Honda NSX (first generation)

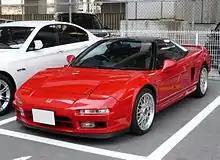
Honda NSX Type S

Beginning in 1995, the NSX-T with a removable targa top in black colour was introduced in Japan as a special order option and in North America in March 1995. The NSX-T largely replaced the standard coupé entirely in North America as the only version available post 1994 and all NSXs thereafter were available in targa bodystyle, with two notable exceptions: the Zanardi Special Edition NSX in 1999; and a handful of special order post-1997/pre-2002 3.2-litre base model cars- both of which retained the original hardtop configuration. The European market continued to offer both body styles. The removable roof resulted in decreased chassis rigidity and Honda added about 100 pounds (45 kg) of structural reinforcements to compensate, including significantly thicker frame sidesill rocker panels (the body component which contributes most to the chassis's rigidity), bulkheads, roof pillars and the addition of new front/rear bulkhead and floorpan crossmembers. The targa models, manufactured for the rest of the NSX's production run through 2005, sacrificed weight and some of the original coupé's chassis rigidity in return for an open cockpit driving experience. In addition to this major change, all subsequent NSX-Ts (1995–2001) had smaller-diameter front sway bars, slightly stiffer front springs, softer rear springs and firmer shock-dampers to improve ride comfort and tyre wear while reducing the tendency towards oversteer common in mid-engined vehicles. The small handful of special ordered, base model "hardtop" NSX's from 1997 to 2001, still retained the original black roof. All other roofs post 1995 were now body-coloured instead of black, although in Japan, the two-tone black roof/body colour was still available as an optional feature. A lighter version of the variable-ratio, electric-assisted power steering rack, previously found exclusively in the cars equipped with the automatic transmission, became standard on all models. Starting in 1995, the 5-speed transmission's second gear ratio was lowered by 4.2% to improve driveability and provide better response and automatic transmissions received an optional Formula One-inspired Sport Shift with a unique steering column mounted electronic shifter. Manual transmission cars received an improved Torque Reactive limited-slip differential – when combined with a new Throttle-By-Wire system, increased corner exit speeds by 10%. Other innovations beginning in 1995 included a new and lighter exhaust system and muffler configuration for greater efficiency and lower emissions, an OBD-II onboard diagnostic system, improvements in the Traction Control System (TCS) and newly developed fuel injectors.